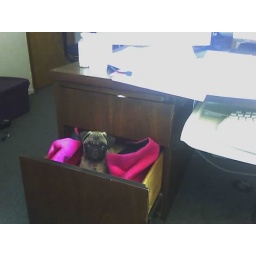
Isabelle pug sleeps in my desk at the office... in a drawer until she outgrows it